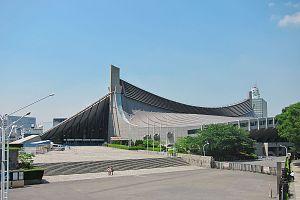
Shibuya est un des 23 arrondissements spéciaux formant Tokyo, au Japon. L'arrondissement a été fondé en 1932.
Le Gymnase olympique de Yoyogi est un palais des sports située dans le parc Yoyogi à Tōkyō. Il est remarquable par la forme de son toit, en suspension.